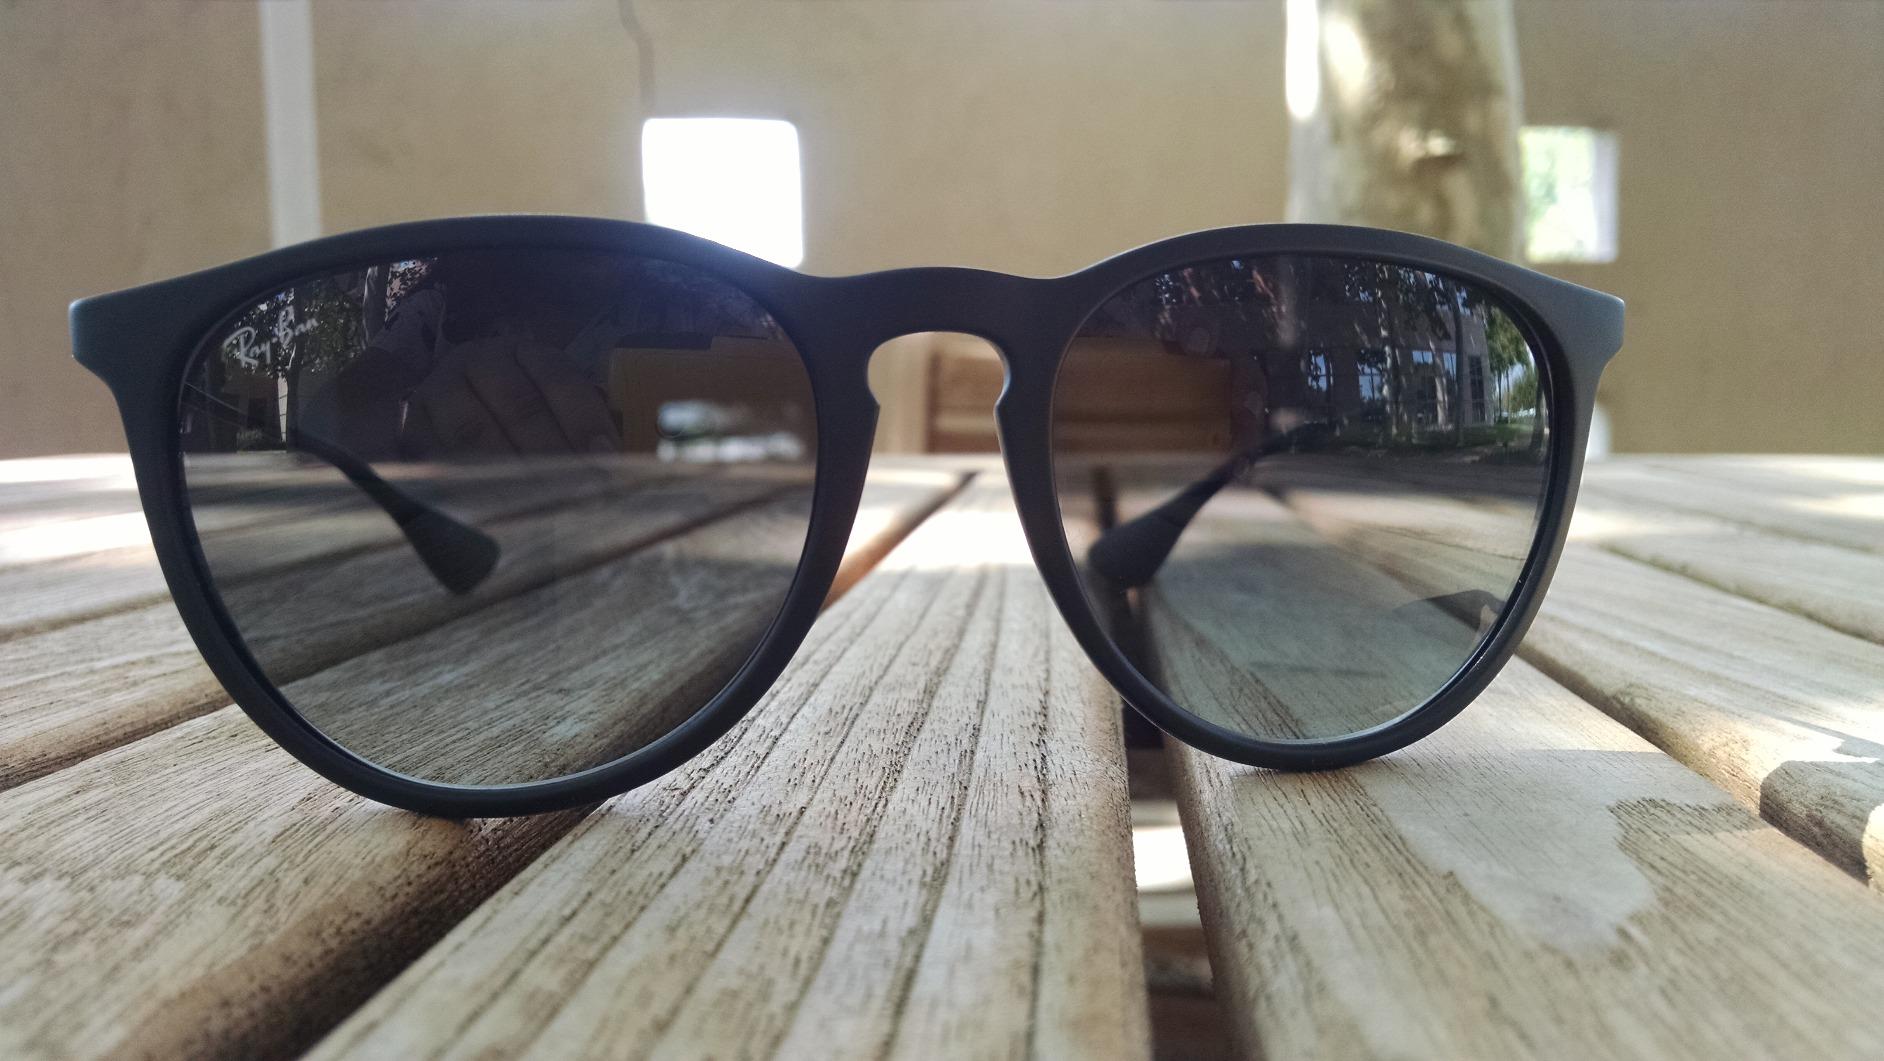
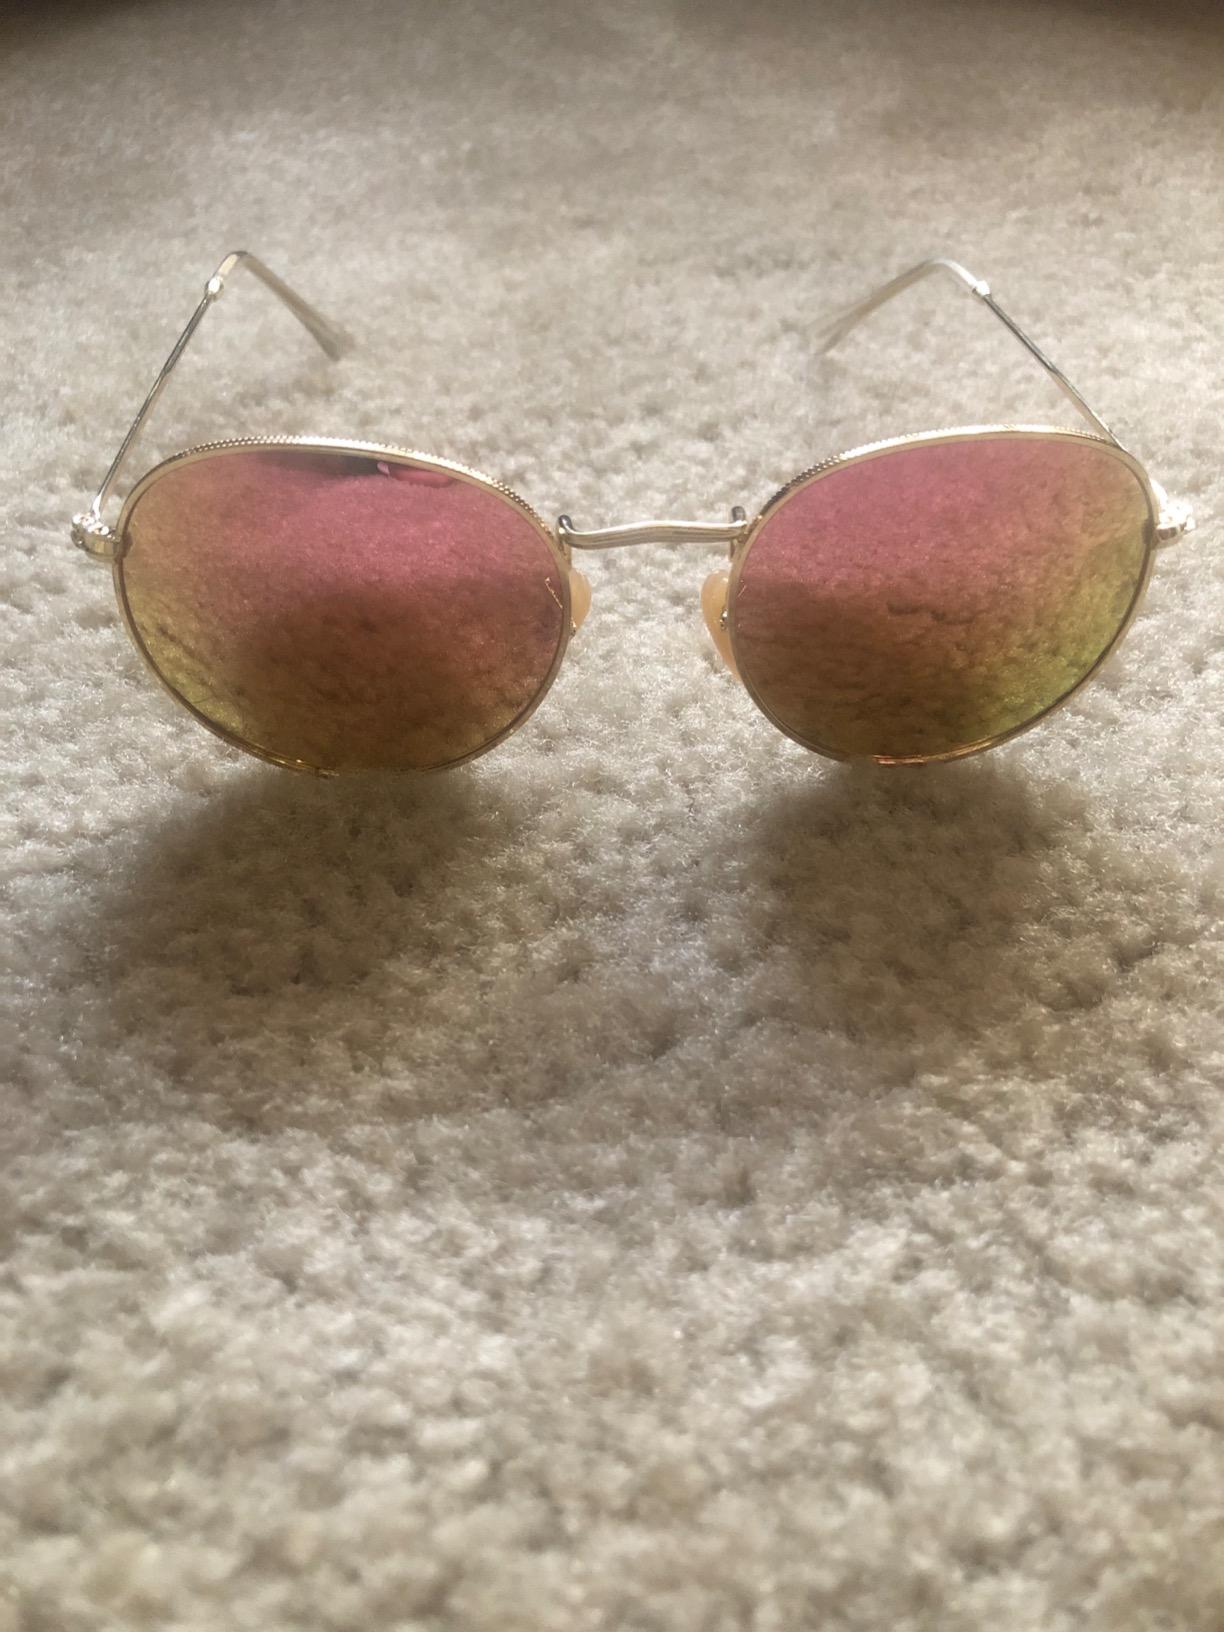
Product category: accessories_sunglasses
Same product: no